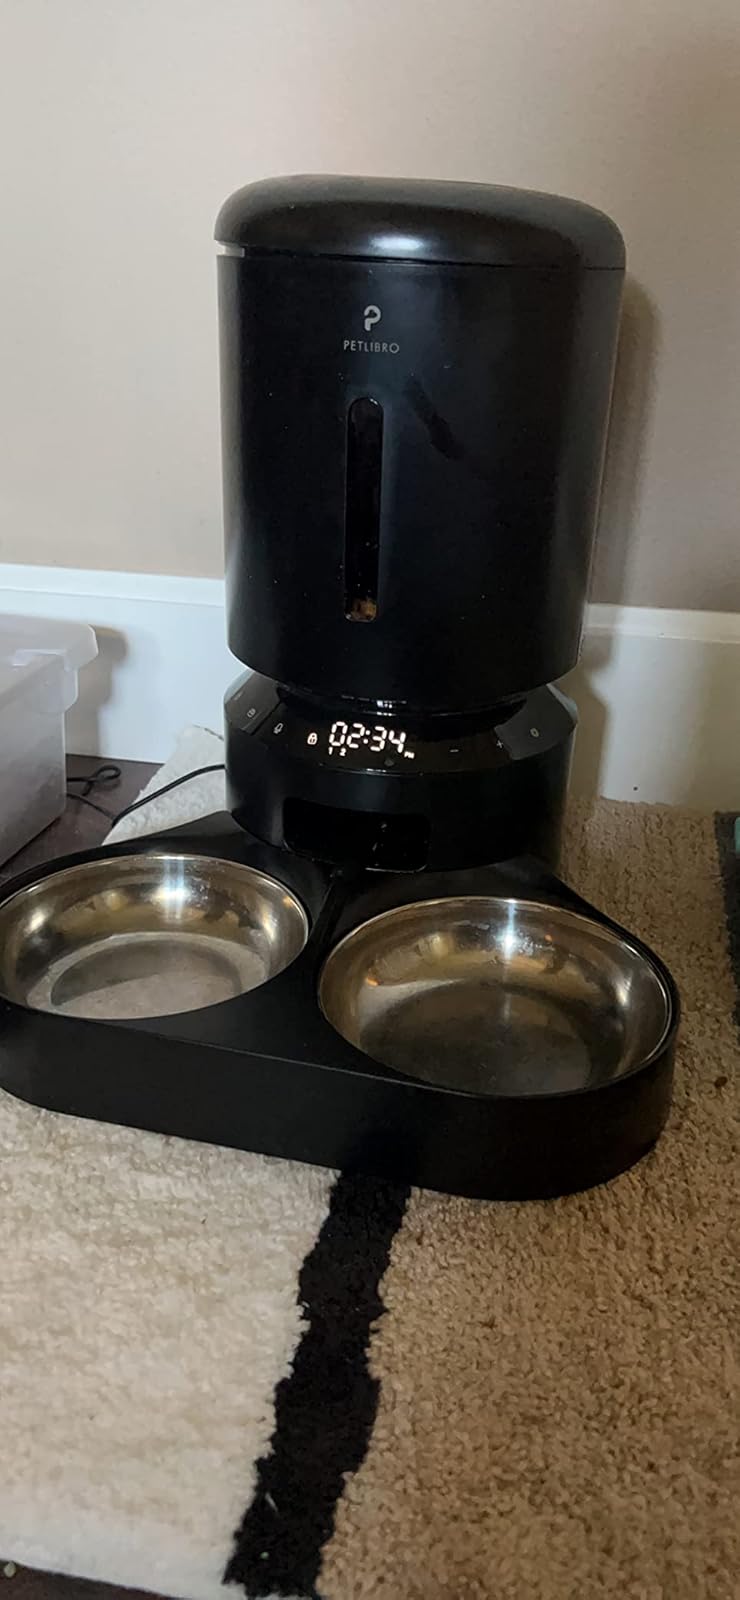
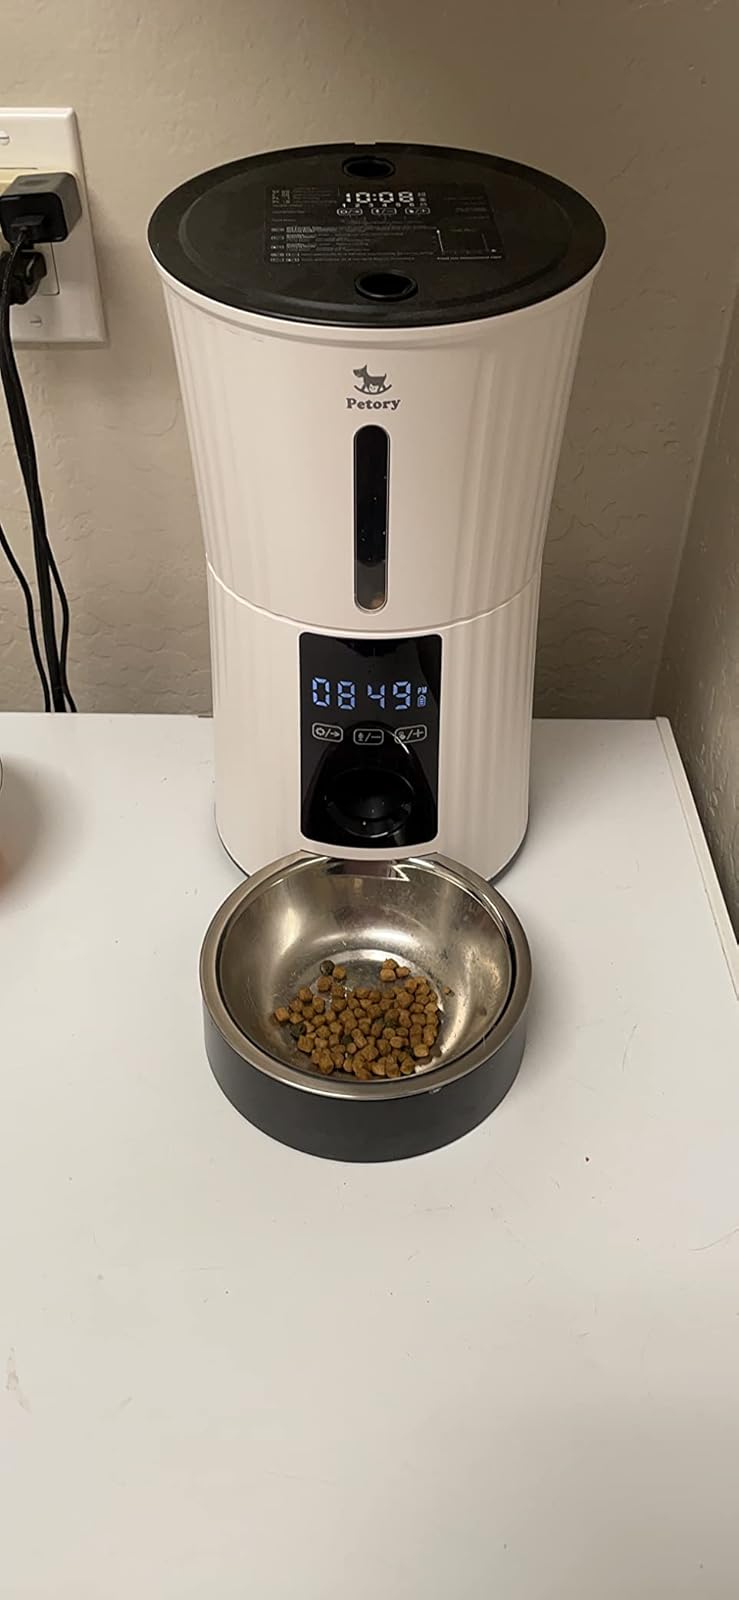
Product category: items_feeder
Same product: no